DFM analysis for stereolithography

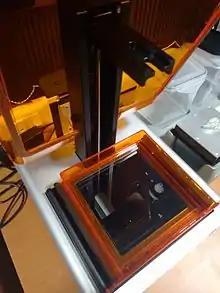
A desktop setup for Rapid prototyping by SLA process

In design for additive manufacturing (DFAM), there are both broad themes (which apply to many additive manufacturing processes) and optimizations specific to a particular AM process. Described here is DFM analysis for stereolithography, in which design for manufacturability (DFM) considerations are applied in designing a part (or assembly) to be manufactured by the stereolithography (SLA) process. In SLA, parts are built from a photocurable liquid resin that cures when exposed to a laser beam that scans across the surface of the resin (photopolymerization). Resins containing acrylate, epoxy, and urethane are typically used. Complex parts and assemblies can be directly made in one go, to a greater extent than in earlier forms of manufacturing such as casting, forming, metal fabrication, and machining. Realization of such a seamless process requires the designer to take in considerations of manufacturability of the part (or assembly) by the process. In any product design process, DFM considerations are important to reduce iterations, time and material wastage.